Coralie Colmez

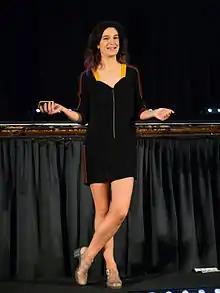
Coralie Colmez speaking at QEDCon conference in 2014

Since the publication of "Math on Trial", Colmez has been an invited speaker at scientific education events in the UK. She has presented to the Conway Hall Ethical Society, the Cambridge Centre for Sixth-Form Studies, several shows for Maths Inspiration, including one at the University of Cambridge, and the 2014 "QED" conference. She has appeared on BBC Radio 4's "Today Programme", discussing her book's subject of criminal trials in which math is used incorrectly or insufficiently, and on the BBC Radio 4 podcast, "More or Less", discussing the same topic in relation to the Amanda Knox case.